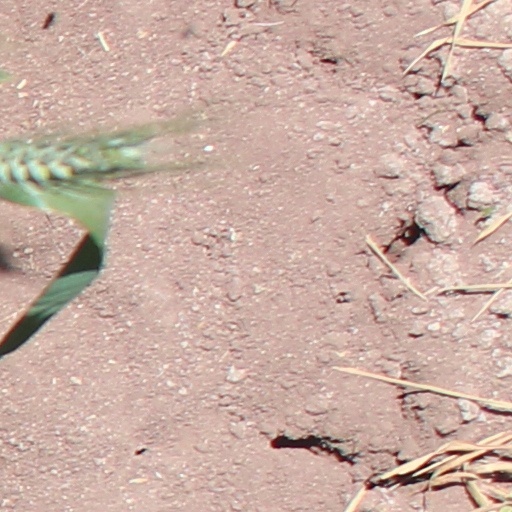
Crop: wheat